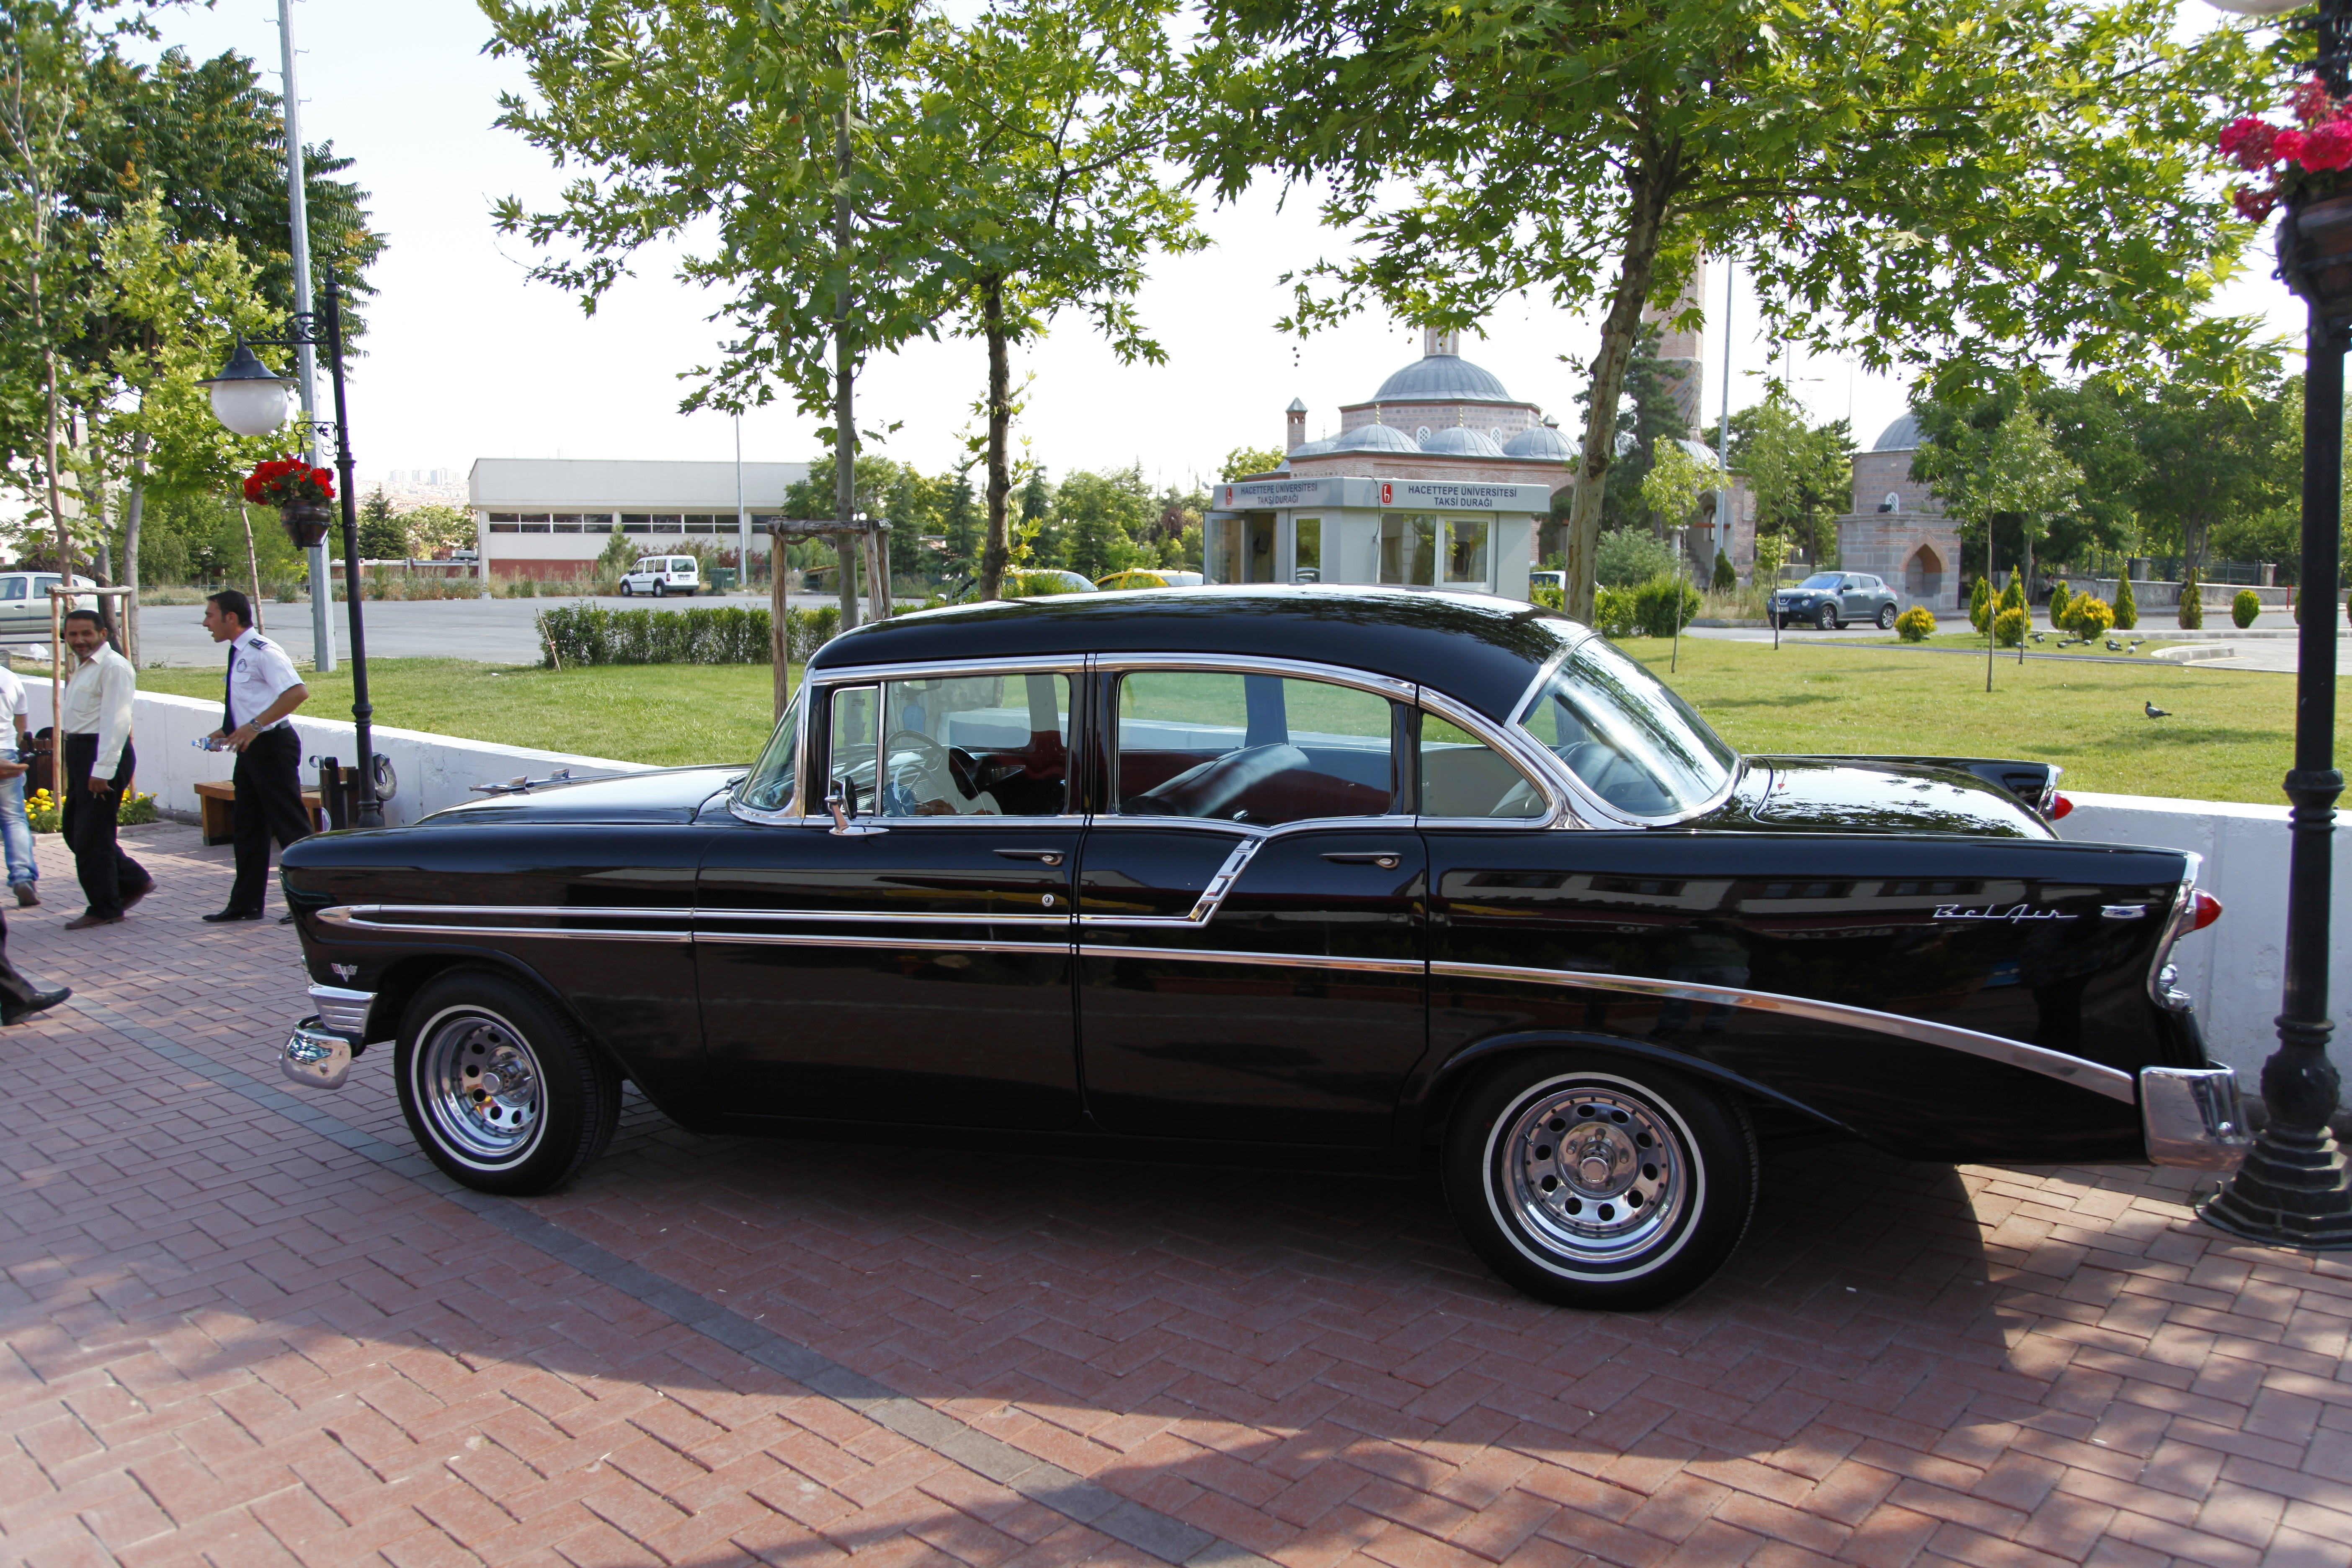
car, old, vehicle, pop, cars, sedan, classic, chevrolet, convertible, 1970, coupe, american car, antique car, land vehicle, automobile make, automotive exterior, compact car, luxury vehicle, full size car, chevrolet bel air, mercedes benz w111